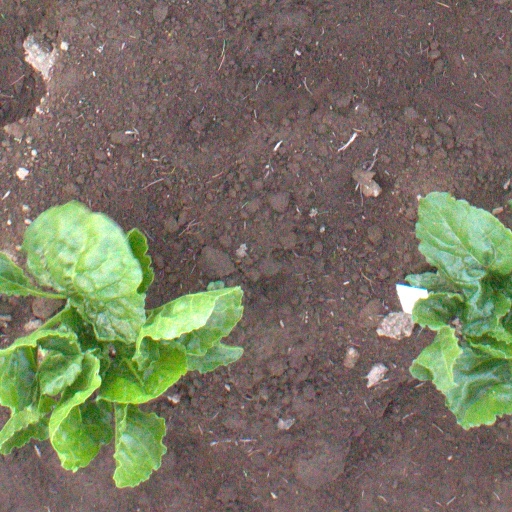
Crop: sugar beet